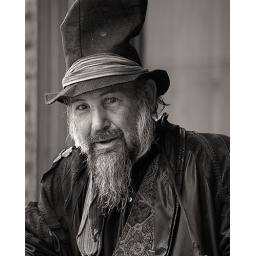
A well-known street performer here in Austin. This sign in his guitar case reads &amp;quot;Kind Hippie&amp;quot;.